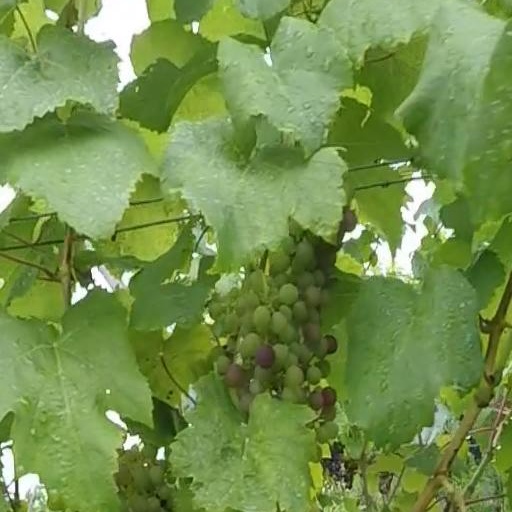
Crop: grape